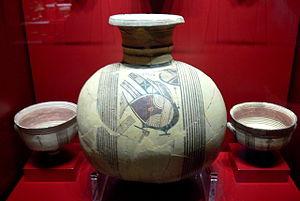
La viticulture à Chypre est très certainement une des plus anciennes du monde méditerranéen comme en attestent les découvertes archéologiques récentes. Le vin produit sur l'île entra très tôt dans la mythologie grâce à Aphrodite, native de Chypre, et à Dionysos, dieu du vin, dont les mosaïques à Paphos montrent l'importance du culte qui lui était porté. De plus l'île peut se targuer, avec la Commandaria de posséder la plus ancienne appellation au monde. Ce vin, découvert lors des croisades fut, tout au cours du Moyen Âge considéré comme le meilleur et le roi Philippe-Auguste le fit pape de sa cave. Devenu le royaume de la maison de Lusignan, Chypre pendant quatre siècles fut la plaque tournante du commerce entre l'Occident et les comptoirs d'Orient. Passée ensuite sous la domination de Venise, elle fut intégrée à l'empire ottoman de 1571 à 1878. Ce fut une période défavorable pour ses vins. Les Anglais ayant récupéré l'île aux Turcs, permirent un renouveau à la viticulture. Entre la première et la seconde guerre mondiale, le vin produit se vendit en vrac sans problème.